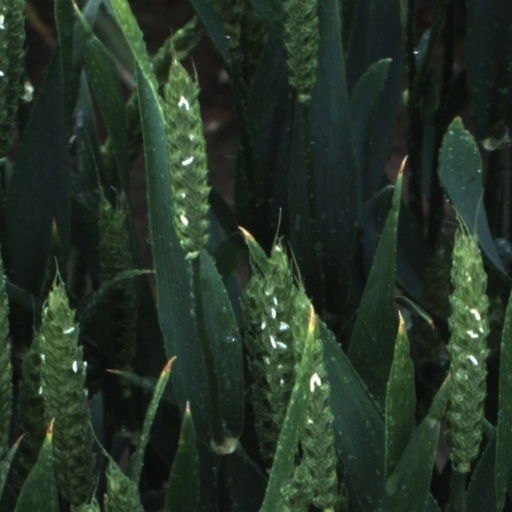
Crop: wheat